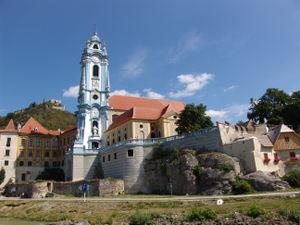
Dürnstein est une ville autrichienne du district de Krems en Basse-Autriche. Situé dans le passage culturel de la Wachau au bord du Danube, le lieu est bien connu pour son château médiéval où le roi Richard Cœur de Lion fut maintenu prisonnier par le duc Léopold V.